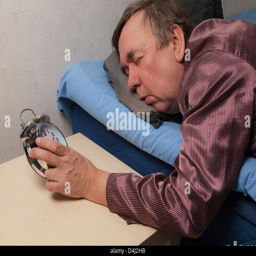
the old man has difficult to wake up in the morning